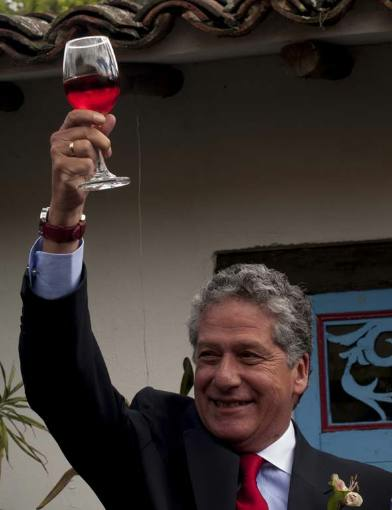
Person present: No